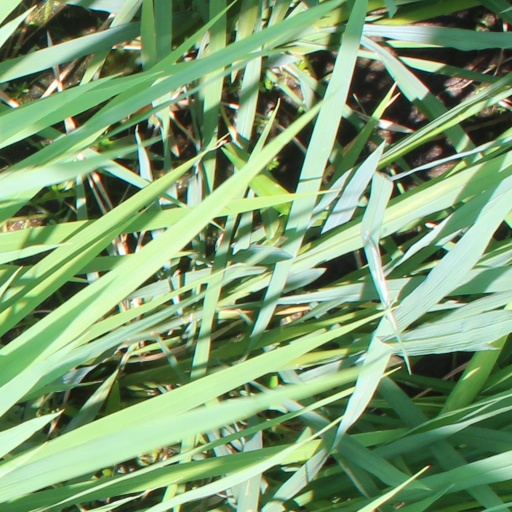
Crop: rice